Zainab bint Muhammad

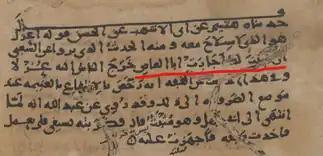
Names of both Zainab and Abu Al-'Aas highlighted in red. From the hadith manuscript MS. Leiden Or. 298, dated 866 CE.

Zainab did not see her husband again until September or October 627, when he entered her house in Medina by night, asking for protection. Muslim raiders had stolen some merchandise that he was keeping in trust for other Quraysh, and he wanted to try to recover it. The next morning, Zainab sat among the women at dawn prayers and shouted: "I have given protection to Abu al-As ibn al-Rabi!" As soon as prayers were over, Muhammad confirmed that he had not known anything about it, but "We protect whomever she protects." He told Zainab to treat Abu al-As like a guest. Then he arranged for the Quraysh merchandise to be returned, and Abu al-As took it to its owners in Mecca.